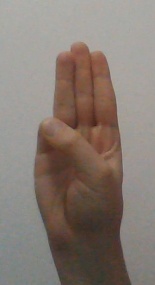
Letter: thaa